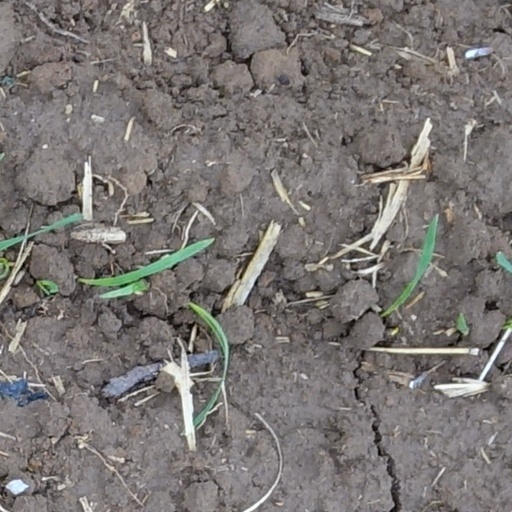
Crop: wheat